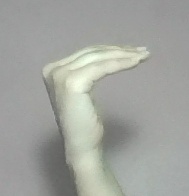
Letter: haa